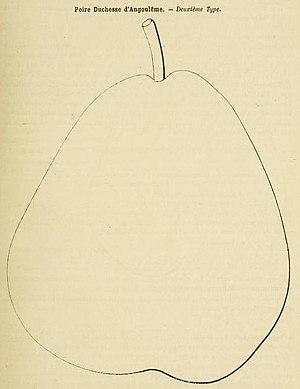
Duchesse d'Angoulême, 2è type, Dictionnaire de pomologie, 1867, André Leroy (1801-1875).
La Duchesse d'Angoulême désigne une variété de poire.